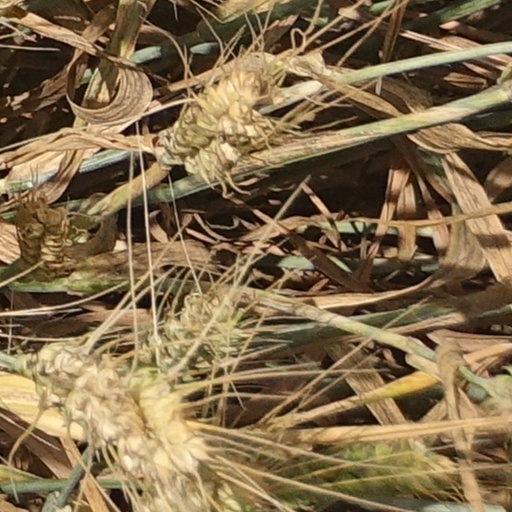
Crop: wheat